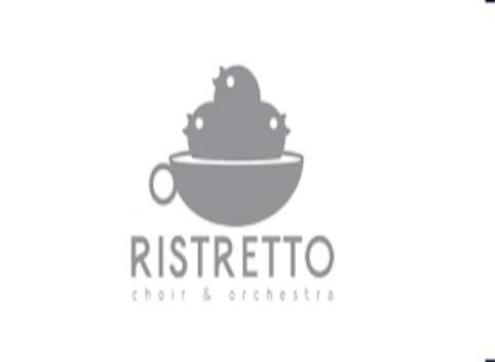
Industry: Food